Olivier salad

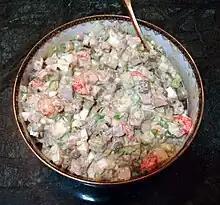
Olivier salad prepared with the Hermitage restaurant's recipe

At the turn of the 20th century, one of Olivier's sous-chefs, Ivan Ivanov, attempted to steal the recipe. While preparing the dressing one evening in solitude, as was his custom, Olivier was suddenly called away. Taking advantage of the opportunity, Ivanov sneaked into Olivier's private kitchen and observed his , which allowed him to make reasonable assumptions about the recipe of Olivier's famed dressing. Ivanov then left Olivier's employ and went to work as a chef for Moskva, a somewhat inferior restaurant, where he began to serve a suspiciously similar salad under the name "metropolitan salad". It was reported by the gourmets of the time, however, that the dressing on the "Stolichny" salad was of a lower quality than Olivier's.